Földes

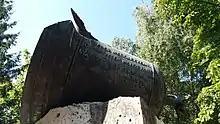

In 1871, after the Orthodox Judaism had been separated, Földes remained an Orthodox community. In 1873, Mór Fischer had a licensed Jewish private school, while at the same time József Goldstein and Jacob Glück were not allowed the teaching in their schools with Jewish religion. In 1876 the community founded elementary school with 1 teacher and 80 students. The teacher had not had a qualification from the National Israelite Teachers College and the school had to be closed. In 1883, the school had been re-opened with the certified Ferenc Fischer teacher who remained in Földes until 1901. In the elementary school, cheder (religion teaching) was held in a separate room that the melamed (religion tutor) taught. In 1903, 60 Jewish traders and craftsmen were registered in the Debrecen Chamber of Commerce and Industry. In 1913 the elementary school moved to a new, hygienic building. In 1914 it had 60 students. In the World War I (1914–18), 50 members of the community participated and six lost their lives. In the 1920s Jewish youth played an active and prominent role in the local sport life. Football (soccer) was built primarily on them. The Nyúl brothers had played in the MTK and they also got to the Hungary national team. In 1929 the members of the community were 253 people, the number of families was 60, and the tax was paid by 55 people. By occupation: 1 teacher, 34 merchants, 15 artisans, 1 entrepreneur. The Talmud Torah and the yeshiva religious schools were active, the elementary school had 35 students. The rules of operation of Chevra Kadisa were approved by the Interior Ministry in 1898. They spent 9% of the budget of the community for charitable purposes. Sáp and Tetétlen also belonged to Földes's register. After the outbreak of the World War II, 65 men had been called in a labor service that 33 survived. In 1944, after the occupation of Germans, 214 Jews were included in the list. Földes Jews had been transported to the Püspökladány ghetto on 19 May 1944 and by the end of June they were transported to Debrecen. The train fittings were launched in Auschwitz on the 25th from the Debrecen brick factory.